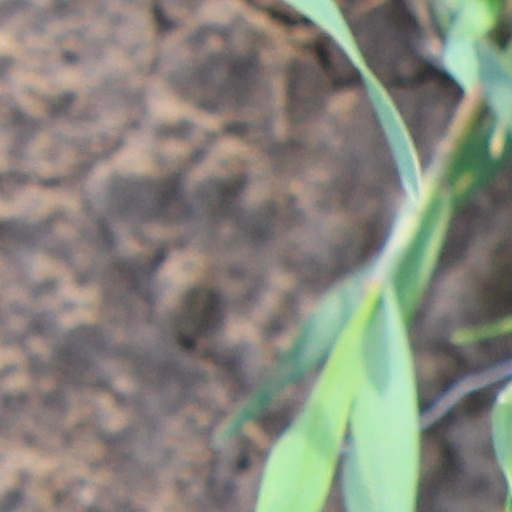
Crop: wheat